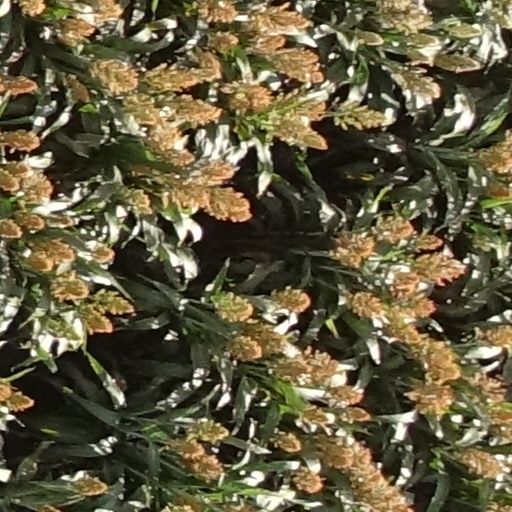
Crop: sorghum